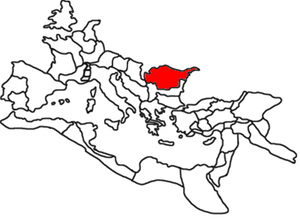
Dacia
Dacia som romersk provins
Dacia var en romersk provins, som strakte sig mellem Karpaterne og Balkanbjergene, som blev beboet af en lang række forskellige stammer. Området er i dag delt mellem de moderne stater Grækenland, Bulgarien og især Rumænien. Allerede i antikken var Dakien kendt for sine guldforekomster.